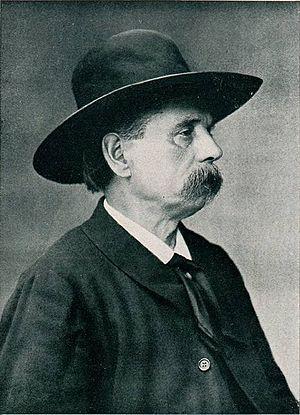
Le Temps des cerises est une chanson dont les paroles furent écrites en 1866 par Jean Baptiste Clément et la musique composée par Antoine Renard en 1868.
Coubron est une commune française située dans le département de la Seine-Saint-Denis en région Île-de-France.
Jean Baptiste Clément, né à Boulogne-sur-Seine le 31 mai 1836, mort à Paris le 23 février 1903, est un chansonnier montmartrois et communard français. La plus grande partie de son répertoire est aujourd'hui oubliée, excepté quelques chansons et en particulier les très célèbres Le Temps des cerises et La Semaine sanglante. Et dans un registre différent, la célèbre ronde enfantine Dansons la capucine.